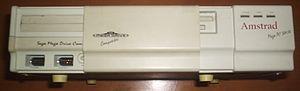
Le Mega PC est un ordinateur fabriqué et mis en vente par Amstrad en 1993 sous licence de Sega. Il était semblable, mais sans lien avec le Sega TeraDrive. C'était essentiellement un PC Amstrad standard avec un hardware de Mega Drive à l'intérieur, le système étant câblé pour partager écran et haut-parleurs dual-sync, avec la Mega Drive sur une carte de circuit imprimé séparé.